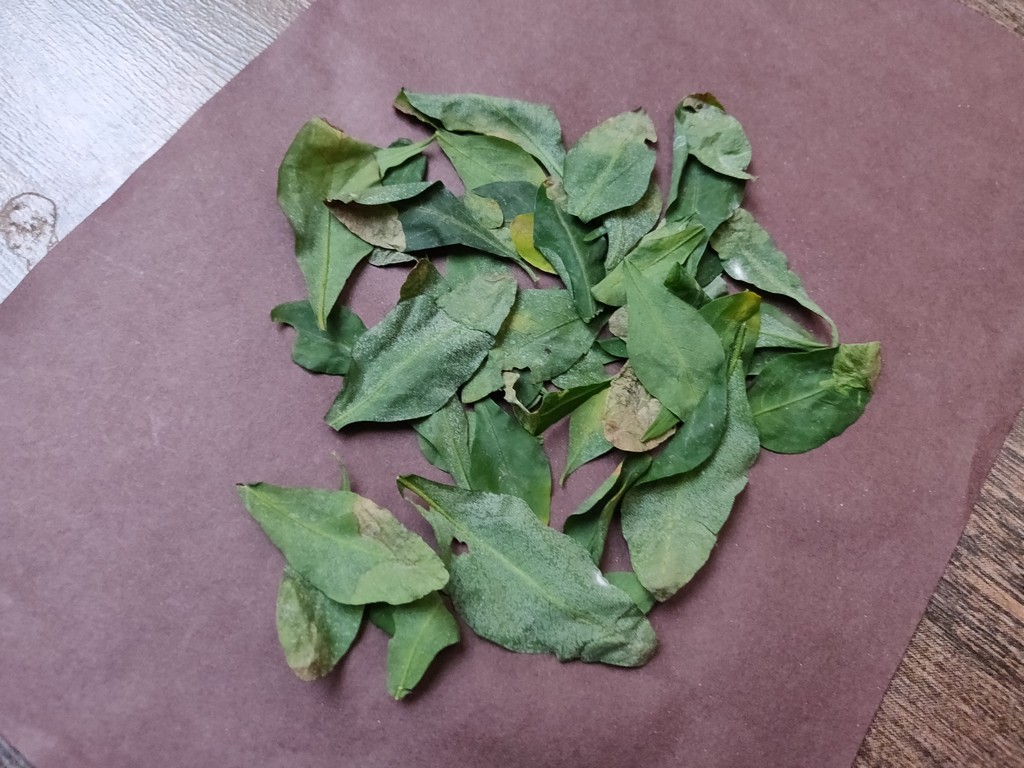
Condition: Unhealthy
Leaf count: multiple
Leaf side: unknown